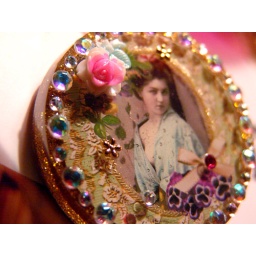
Beautifully handmade with resin, and sealed inside are lady, and tiny pink flower .handmade by me